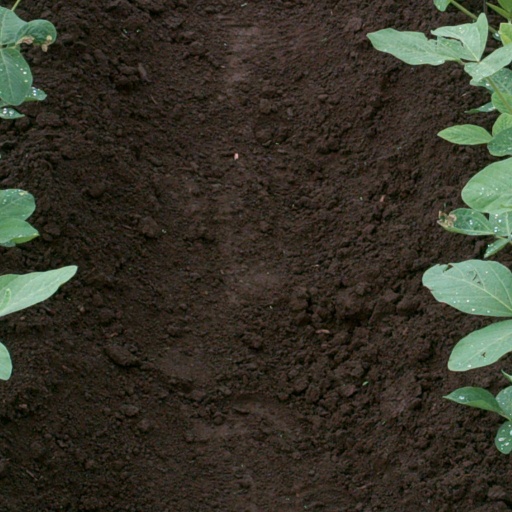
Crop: soybean